Gill Sans

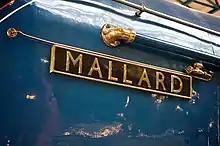
Gill Sans on the nameplate of the LNER locomotive "Mallard"

The digital releases of Gill Sans fall into several main phases: releases before 2005 (which includes most bundled "system" versions of Gill Sans), the 2005 Pro edition, and the 2015 Nova release which adds many alternative characters and is in part included with Windows 10. In general characteristics for common weights, the designs are similar, but there are some changes: for example, in the book weight, the 2005 release used circular ij dots, but the 2015 release uses square designs and simplifies some ligatures. Digital Gill Sans also gained character sets not present in the metal type, including text figures and small capitals.